Johannes Bernardus van Loghem

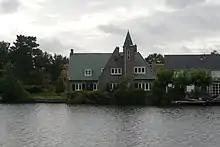
His house called "Steenhaag" on the Spaarne, with the facades of Tuinwijk Zuid behind it

He was born in Haarlem as the son of a bulb grower and after attending high school at the local HBS, he continued his education at the Polytechnical school there for civic engineering. According to the RKD he studied in Delft during the years 1905–1909 and was influenced by Frank Lloyd Wright and Hendrik Petrus Berlage. After graduation he became an architect in Haarlem where he married the textile artist Berta Neumeier. In 1912 they moved into the house of his own design on the Spaarne river called "Steenhaag".